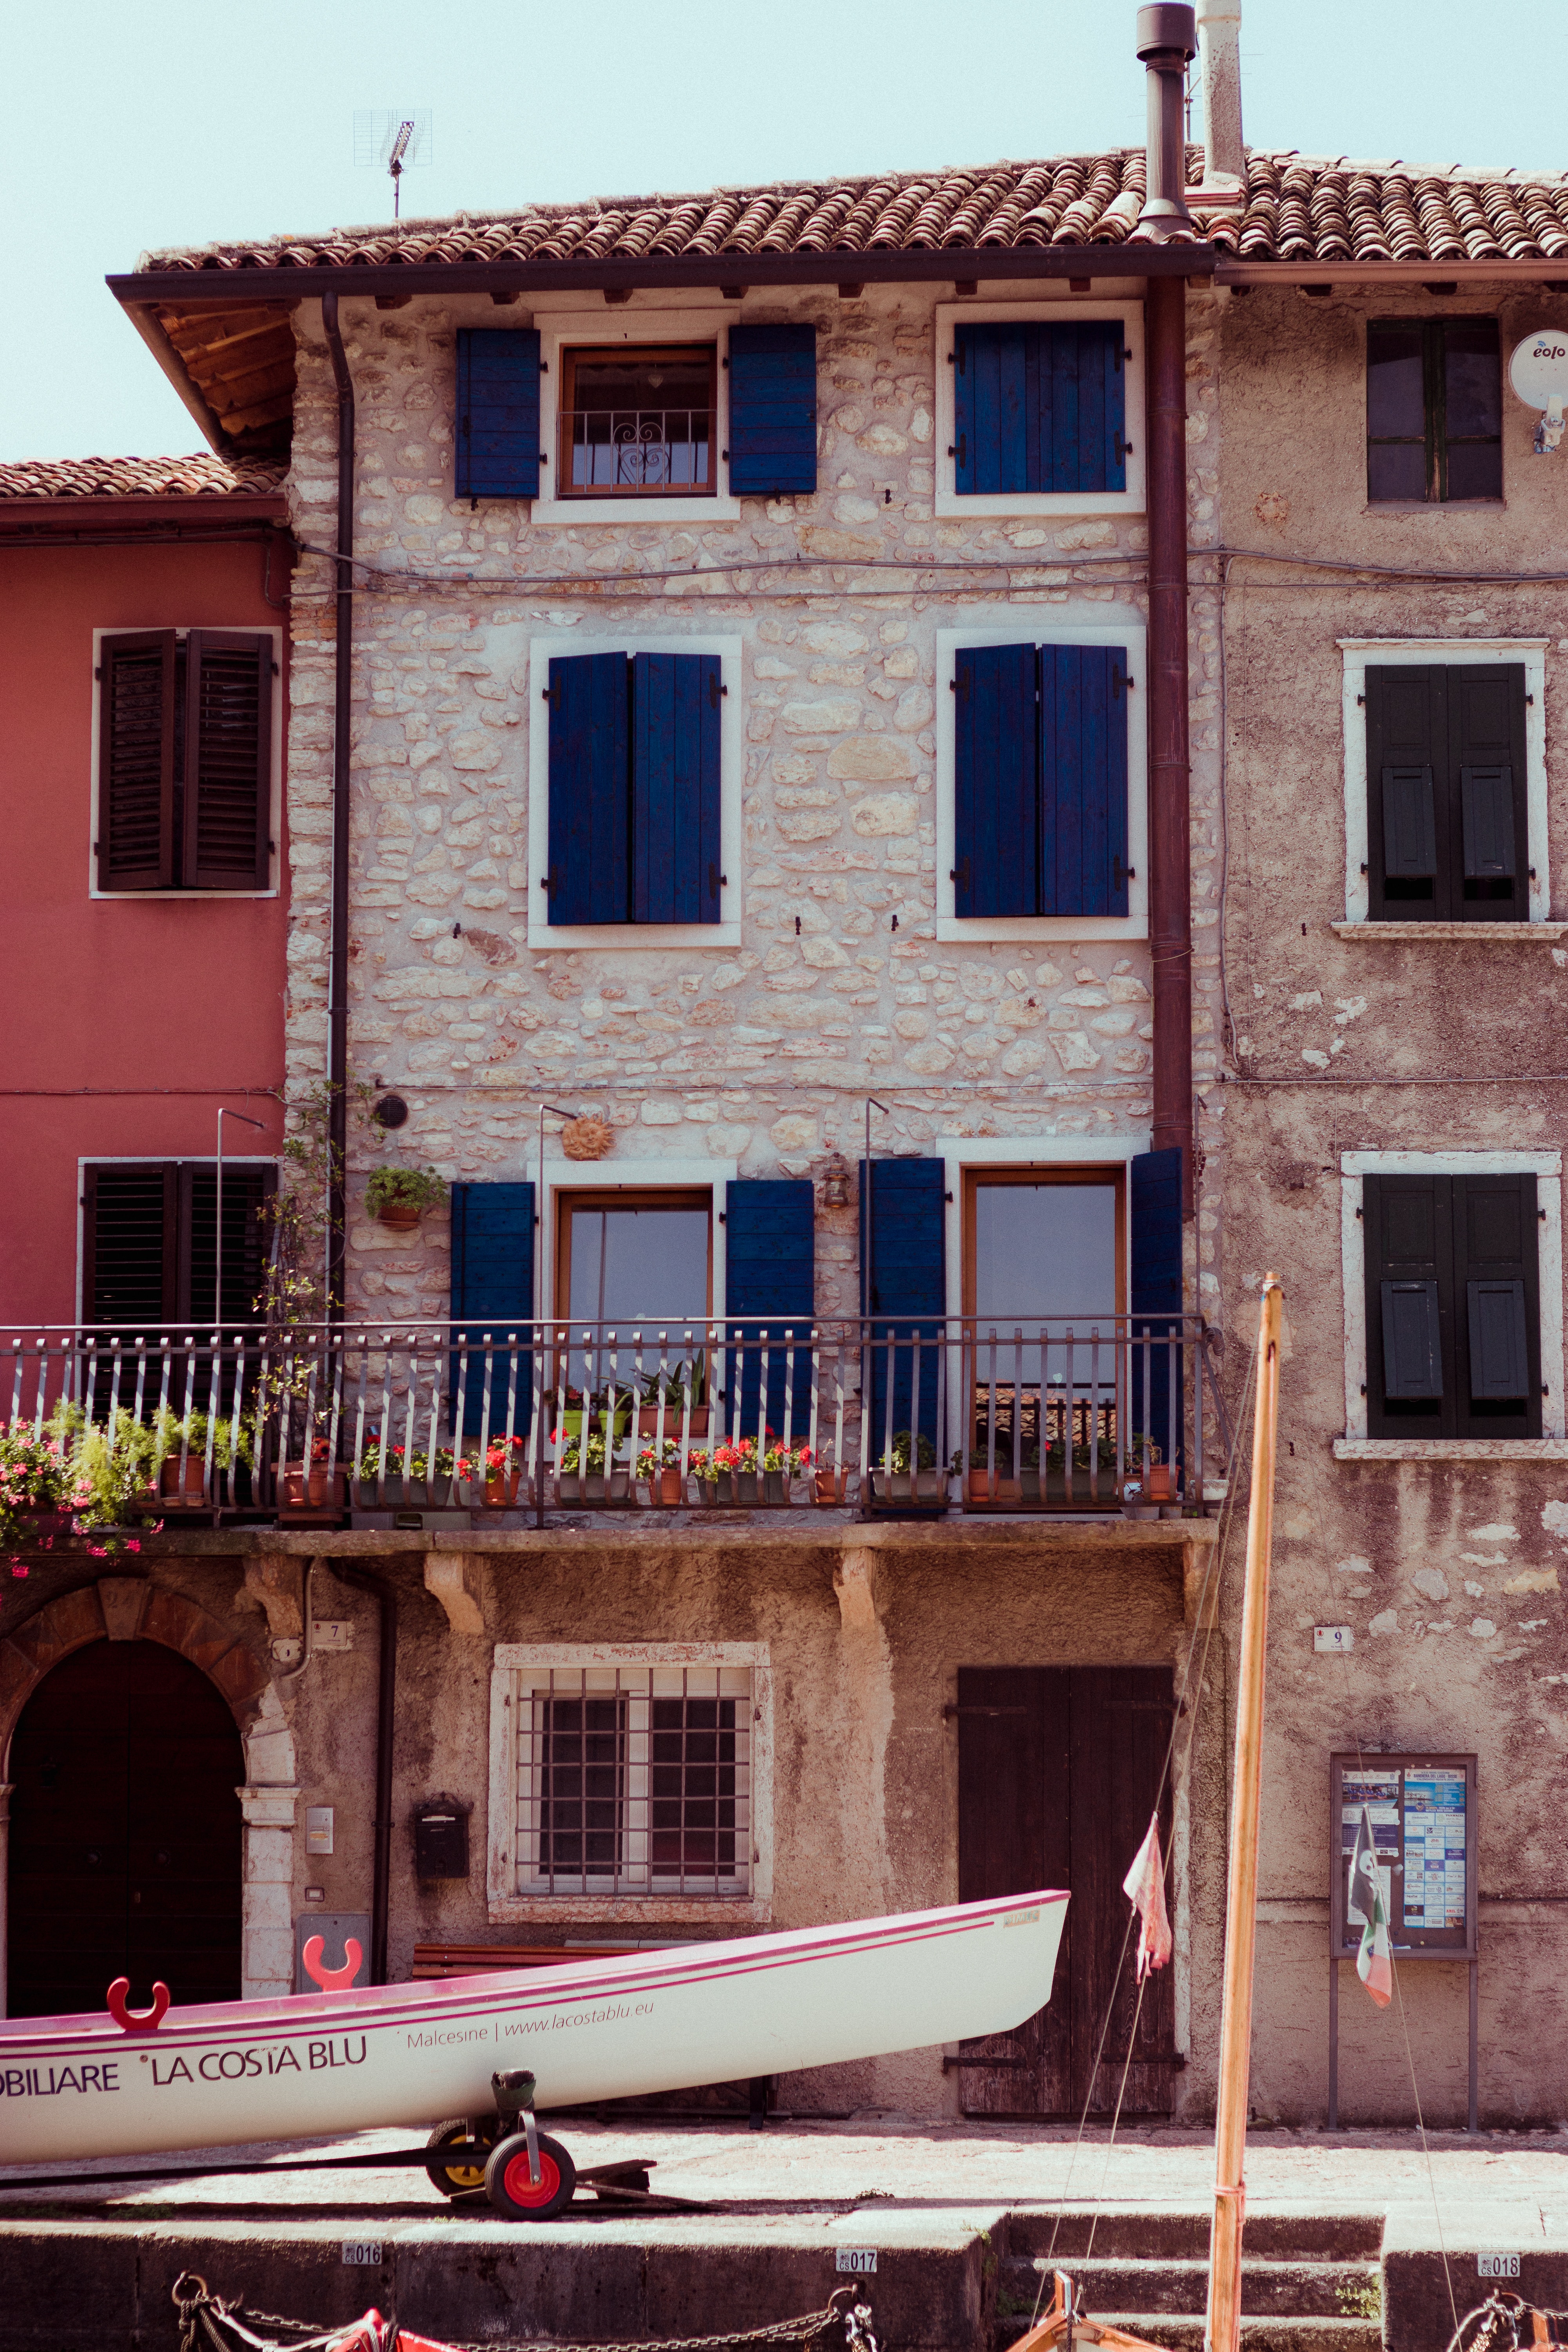
waterway, water, house, property, canal, building, home, facade, architecture, window, vehicle, neighbourhood, boat, balcony, roof, brick, watercraft